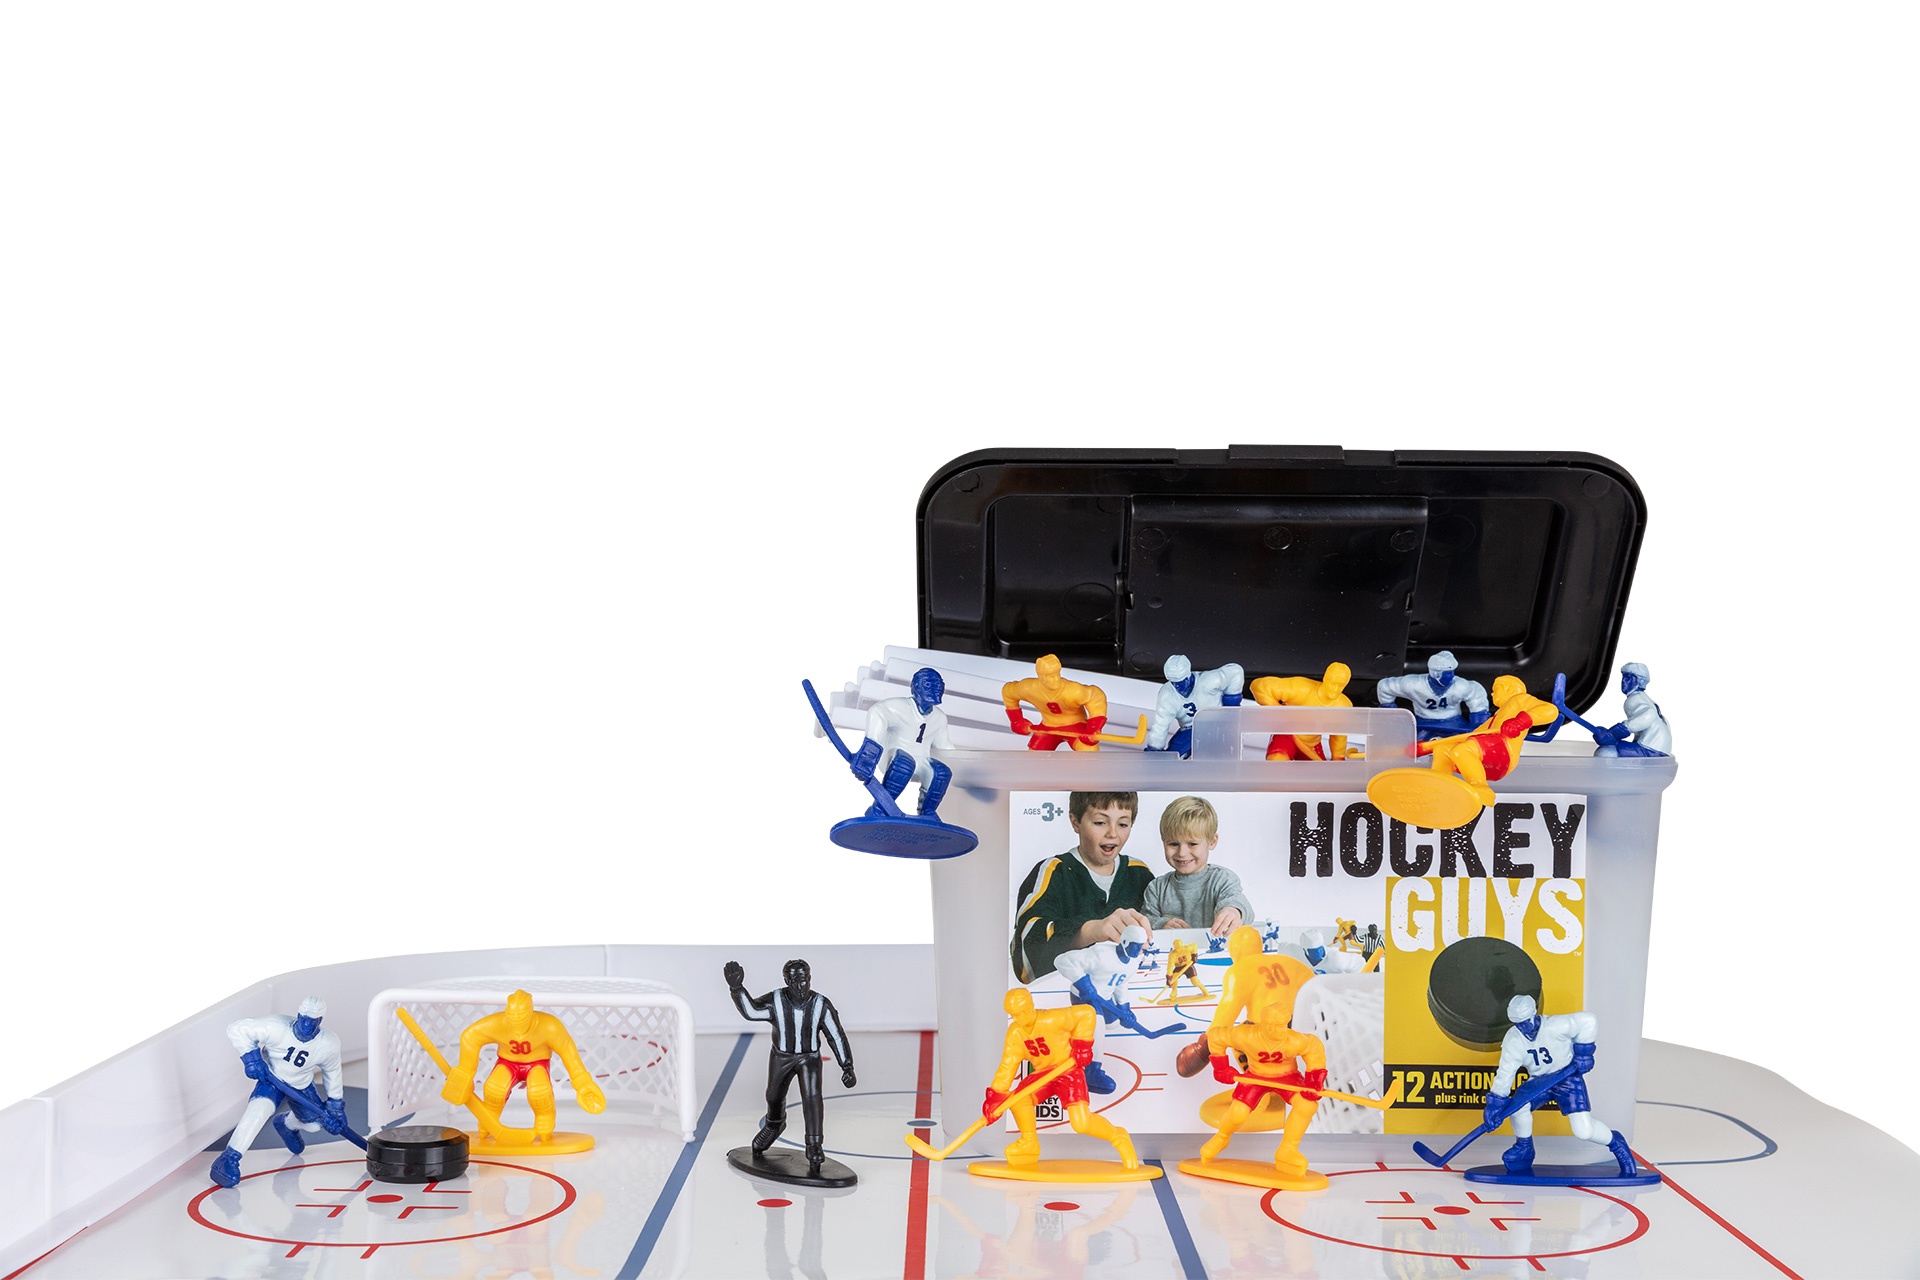
Hockey Guys
Simply slide together your rink walls and place your mat inside the boards and your hockey game can begin! With a slick surface, goals, and an oversize puck, kids will have fun passing and scoring goals! Pass on the love of hockey to the little sports fan at your house. Kids can play alone or with friends. Playing with Hockey Guys is an easy way to learn the rules of the game and understand each position. Hockey Guys encourages pure, unplugged open-ended play that inspires a child’s creativity & provides hours of entertainment! Ages 3+ EACH SET IS PACKED WITH VALUE INCLUDING: 14 2 1/2″ players – two full teams 1 referee 2 goals 1″ puck 10 rink wall pieces that slide together to form the rink 26″ x 18″ shiny, slick plastic mat that resembles “ice” Instruction booklet with basic Hockey rules and strategy 10″ x 6″ x 5″ stackable container with attached lid and handle.
Brand: Kaskey Kids
Category: Toys & Games > Toys > Sports Toys > Hockey Toys